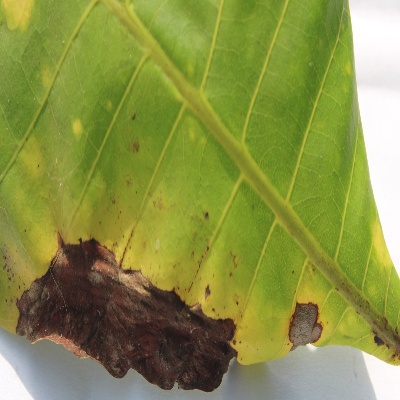
Crop: Cashew
Condition: anthracnose